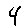
Label: 4